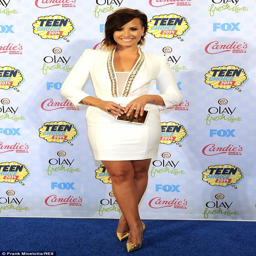
pop rock artist is sophisticated in a dress at awards